Beyond the Dar Al-Harb

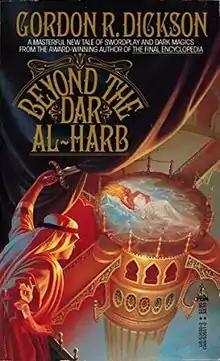
Cover of the first edition

Beyond the Dar Al-Harb is a collection of three fantasy and science fiction stories by American writer Gordon R. Dickson. It was first published by Tor Books in 1985. The title story is original to this collection, and features "Red Jamie", a character from the Thieves World series previously in Dickson's collaborative novel "Jamie the Red" (1984) (written with Roland Green). The others appeared in the magazine "Worlds of Tomorrow" and the anthology "The Day the Sun Stood Still" edited by Robert Silverberg.